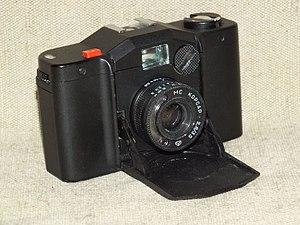
Le Kiev 35A est un appareil photo semi-automatique 35 mm produit par la société Arsenal à Kiev, en Ukraine. Sa création remonte à l'époque où le pays faisait partie de l'Union soviétique.